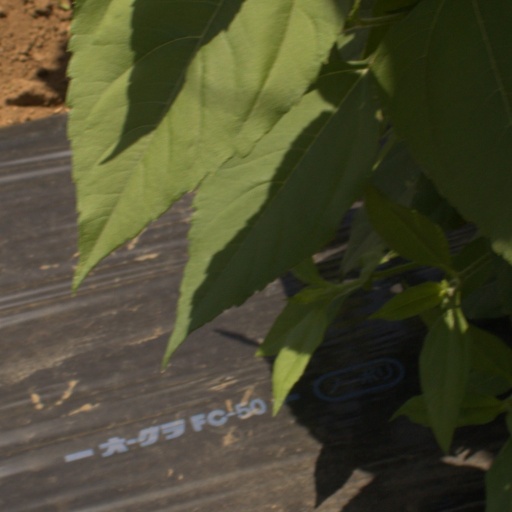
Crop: Jerusalem artichoke